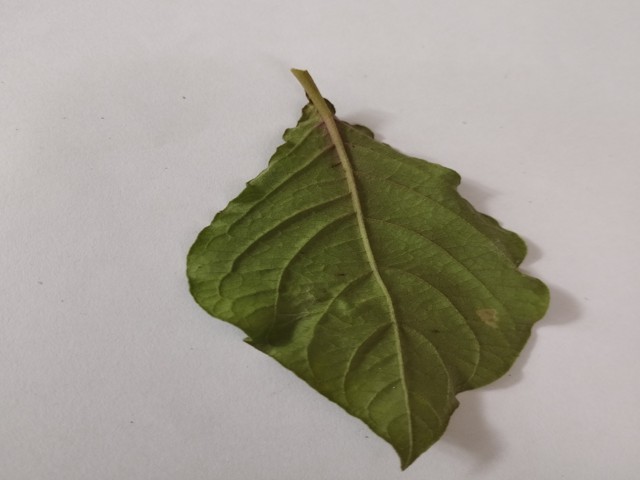
Plant: apang